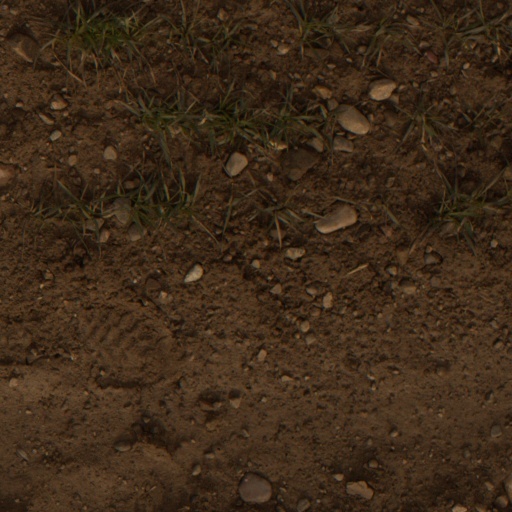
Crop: wheat